Port Harcourt Pleasure Park

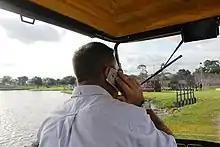
Port Harcourt Pleasure Park - A cart tour

The park is also filled with various exercise machines ranging from simple walkers and massage machines to elliptical trainers. There is a parking lot, a jogging track, restaurants and a climbing tower. The list of current facilities are: